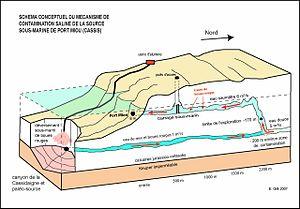
Modèle messinien de contamination saline de la rivière souterraine de Port Miou (Cassis-France)
L'exsurgence de Port-Miou est une source sous-marine de la calanque de Port-Miou, près de Cassis. Son débit est d'environ 7 m³/s.